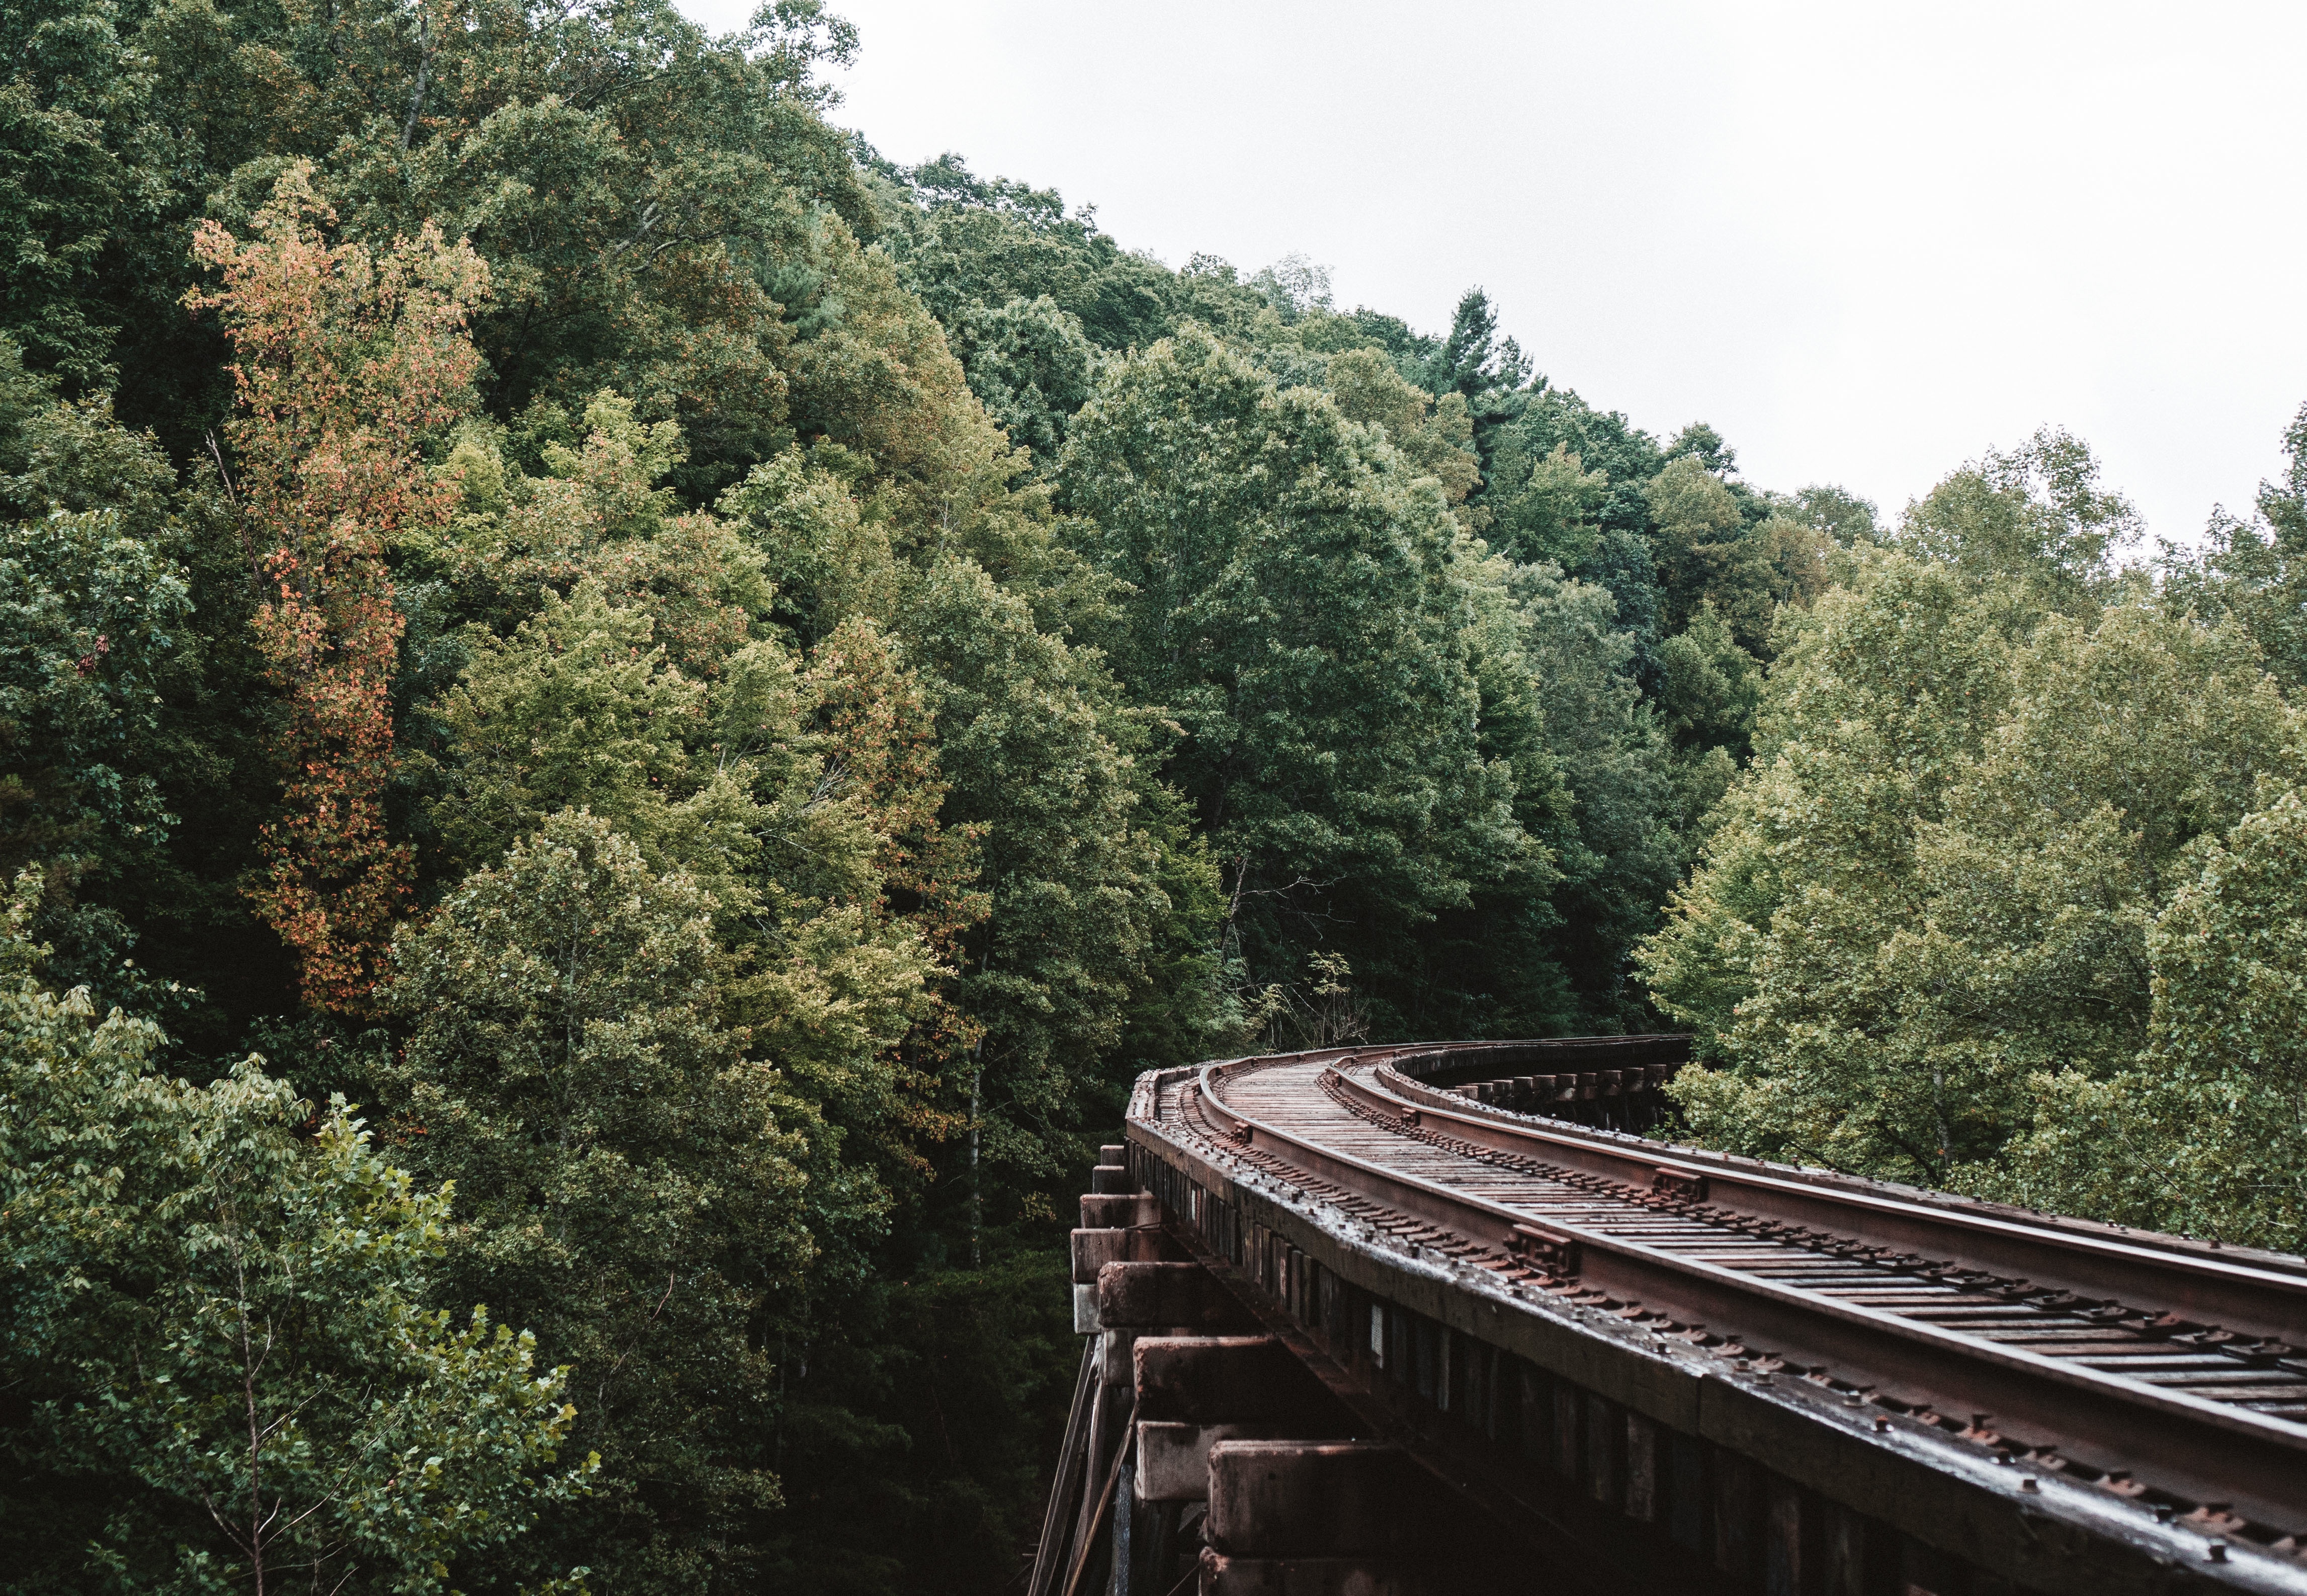
forest, track, transport, vehicle, rail transport, rolling stock